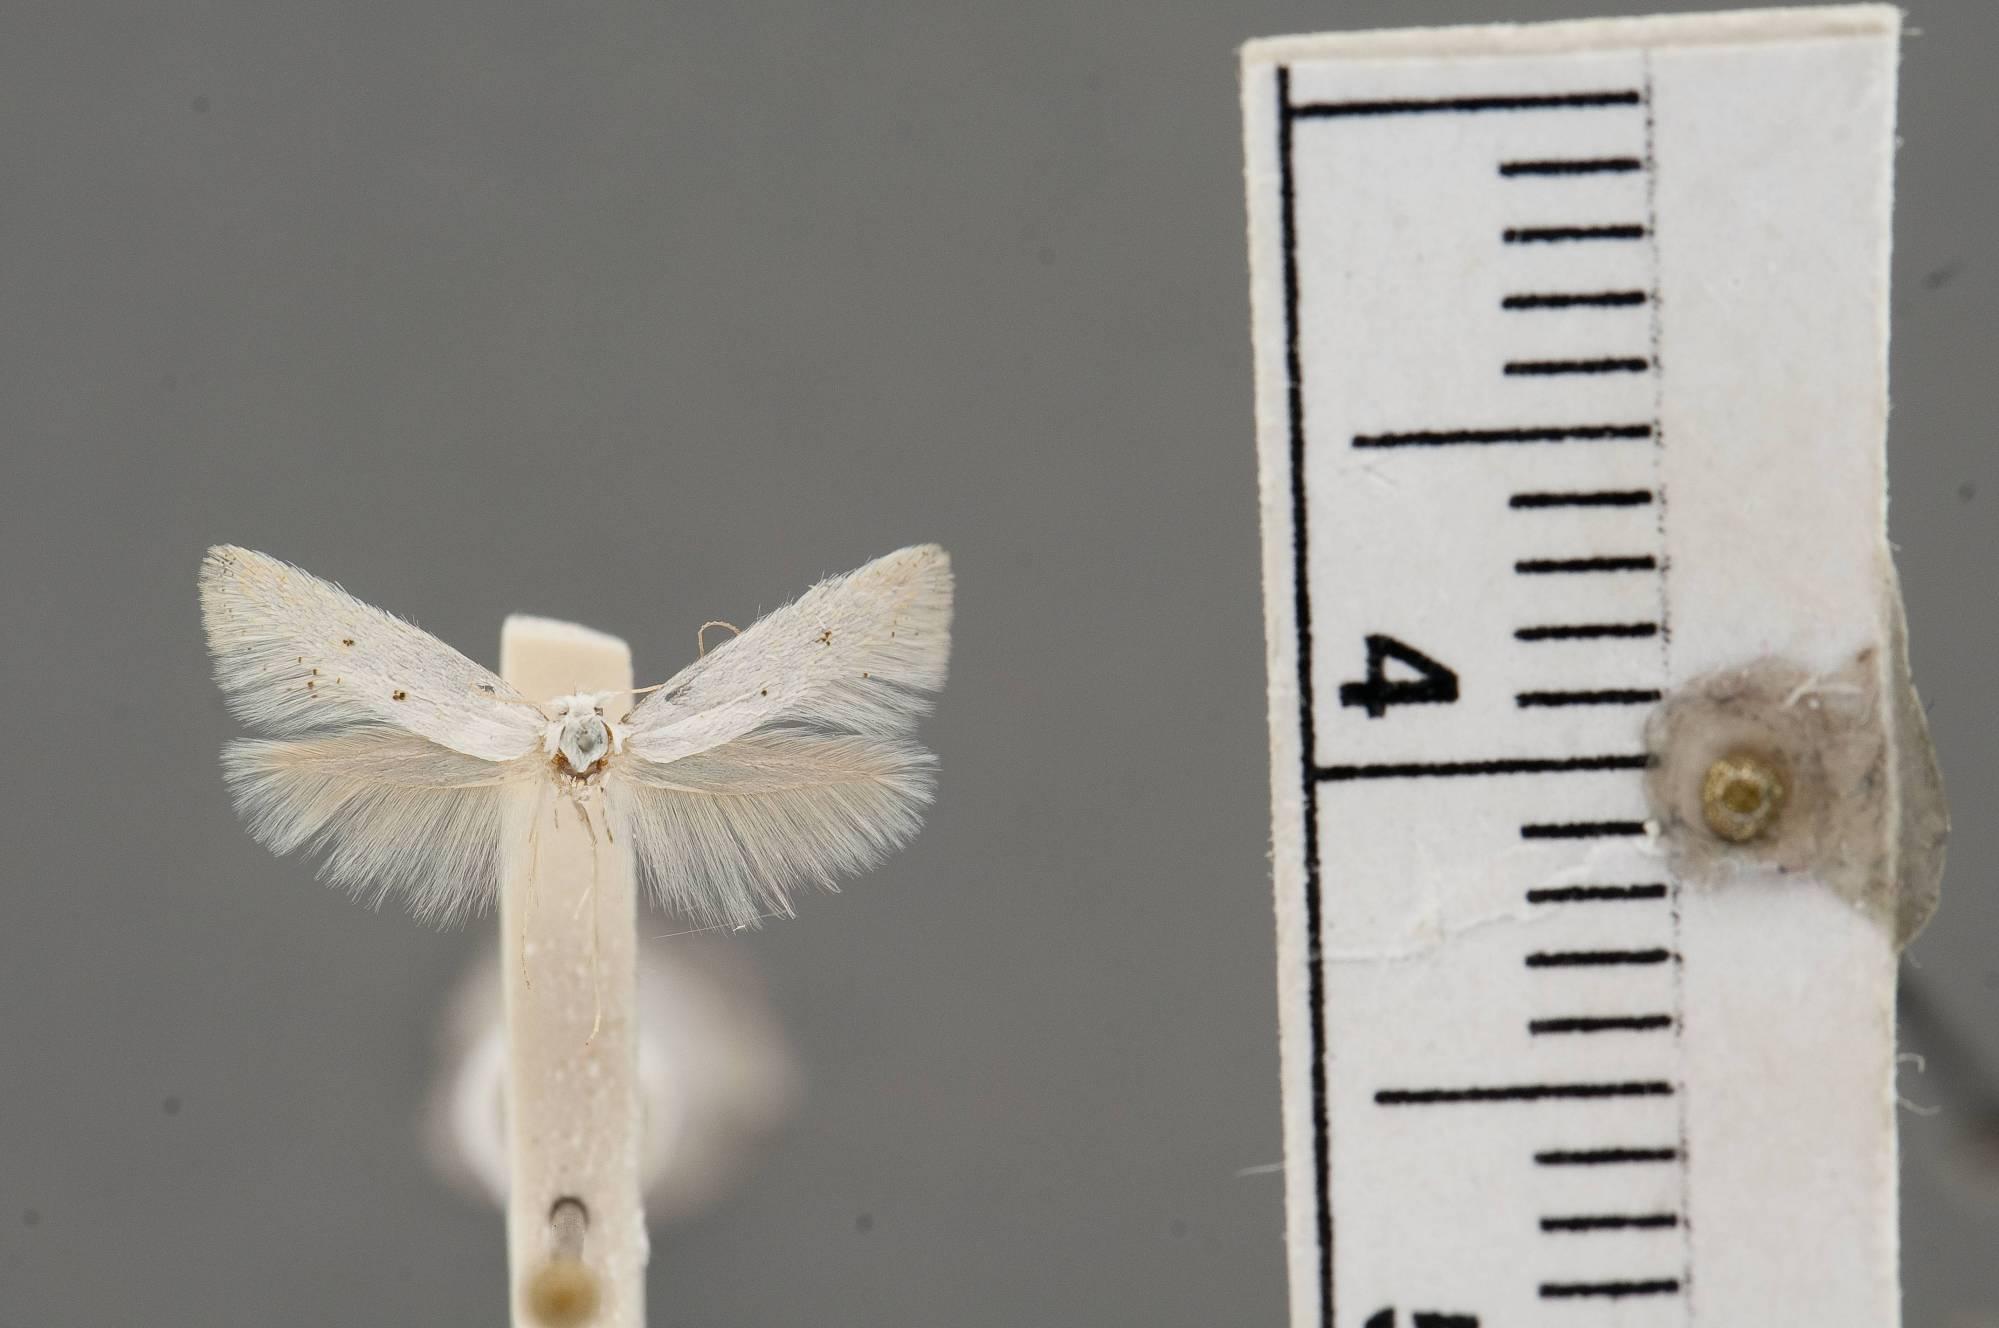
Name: Mendesia serica
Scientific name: Mendesia serica Kaila, 1995
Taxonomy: Animalia, Arthropoda, Insecta, Lepidoptera, Glossata, Elachistidae, Elachistinae
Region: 2134
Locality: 1 mi S Poncha Springs, Chaffee, Colorado, United States
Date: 6 Jul 1982